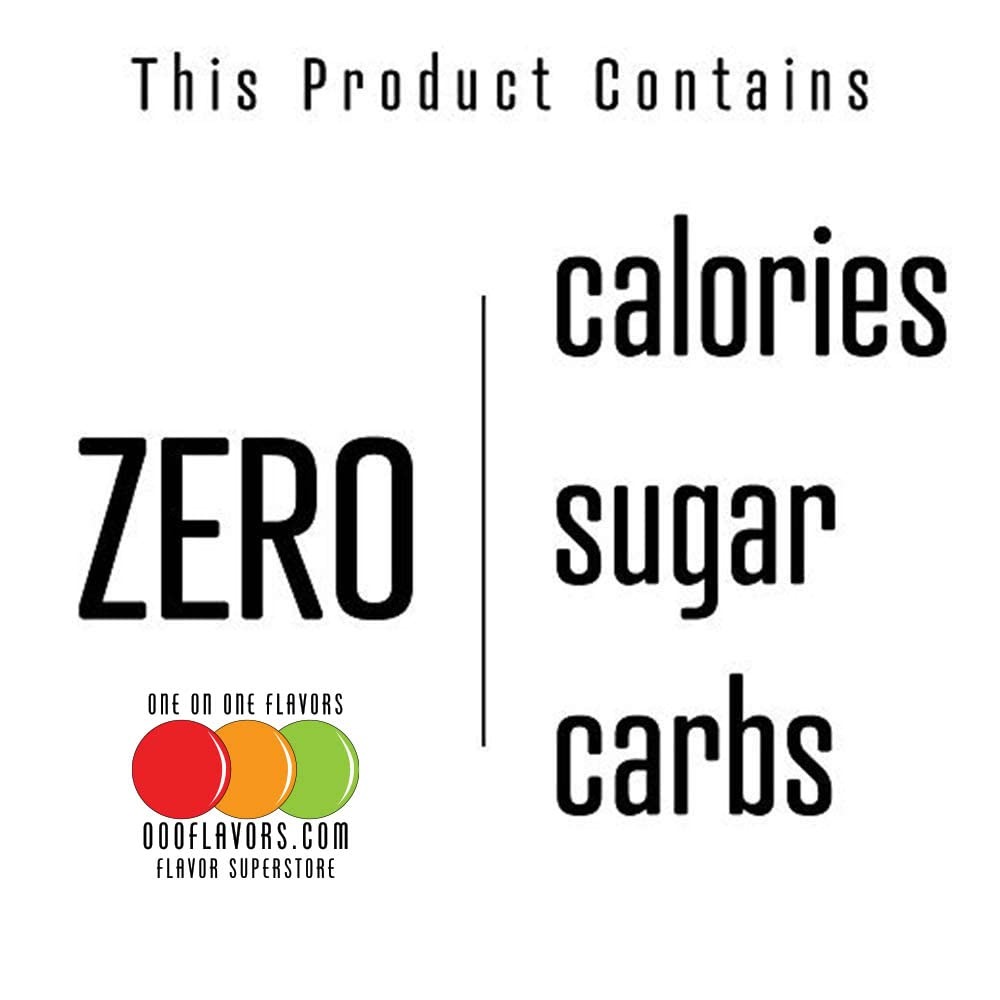
Item Name: Menthol Flavor Concentrate - Highly Concentrated Water-Soluble Menthol Liquid Flavored Drops - Sugar/Calories/Carbs Free Cooking Extracts and Flavorings for Beverages, Desserts, more - 2oz
Bullet Point 1: A Cool, Icy, Fresh Flavor: Your passport to a world of refreshing sensations begins with OOOFlavors menthol flavor concentrate! This food flavoring extract delivers a refreshing, cool, and icy menthol flavor profile,
Bullet Point 2: Natural, Potent, Concentrated: Our extracts and flavorings for baking boast high concentration, making it effective in flavoring various creations with just a few drops. Ideal for culinary enthusiasts and professionals alike, our flavor extract adds refreshing menthol notes to your favorite recipes.
Bullet Point 3: Calories/Sugar/Carb-Free: The menthol concentrate is an ideal choice for those seeking to enhance flavors without adding calories, sugar, or carbs. Plus, dairy and nut-free composition also ensure natural food flavoring can be enjoyed safely by individuals with dietary restrictions or allergies.
Bullet Point 4: Refreshing Flavor for All: From baking recipes to menthol candies with a refreshing coolness, our cooking extracts and flavorings serve as a multifaceted ingredient. Ideal for cocktails, it also adds a menthol note that complements drinks, providing a unique twist to classic and creative mixes alike.
Bullet Point 5: ️2 oz Menthol Dropper Bottle: Our 2 oz dropper bottle of our menthol liquid provides up to 240 servings, ensuring long-lasting enjoyment. Ideal for various applications, from beverages to meals, and candies, the menthol liquid flavored drop’s concentrated formula ensures a little goes a long way.
Product Description: Description: A cool, icy, fresh flavor!!
Value: 1.0
Unit: Count

Price: 19.99